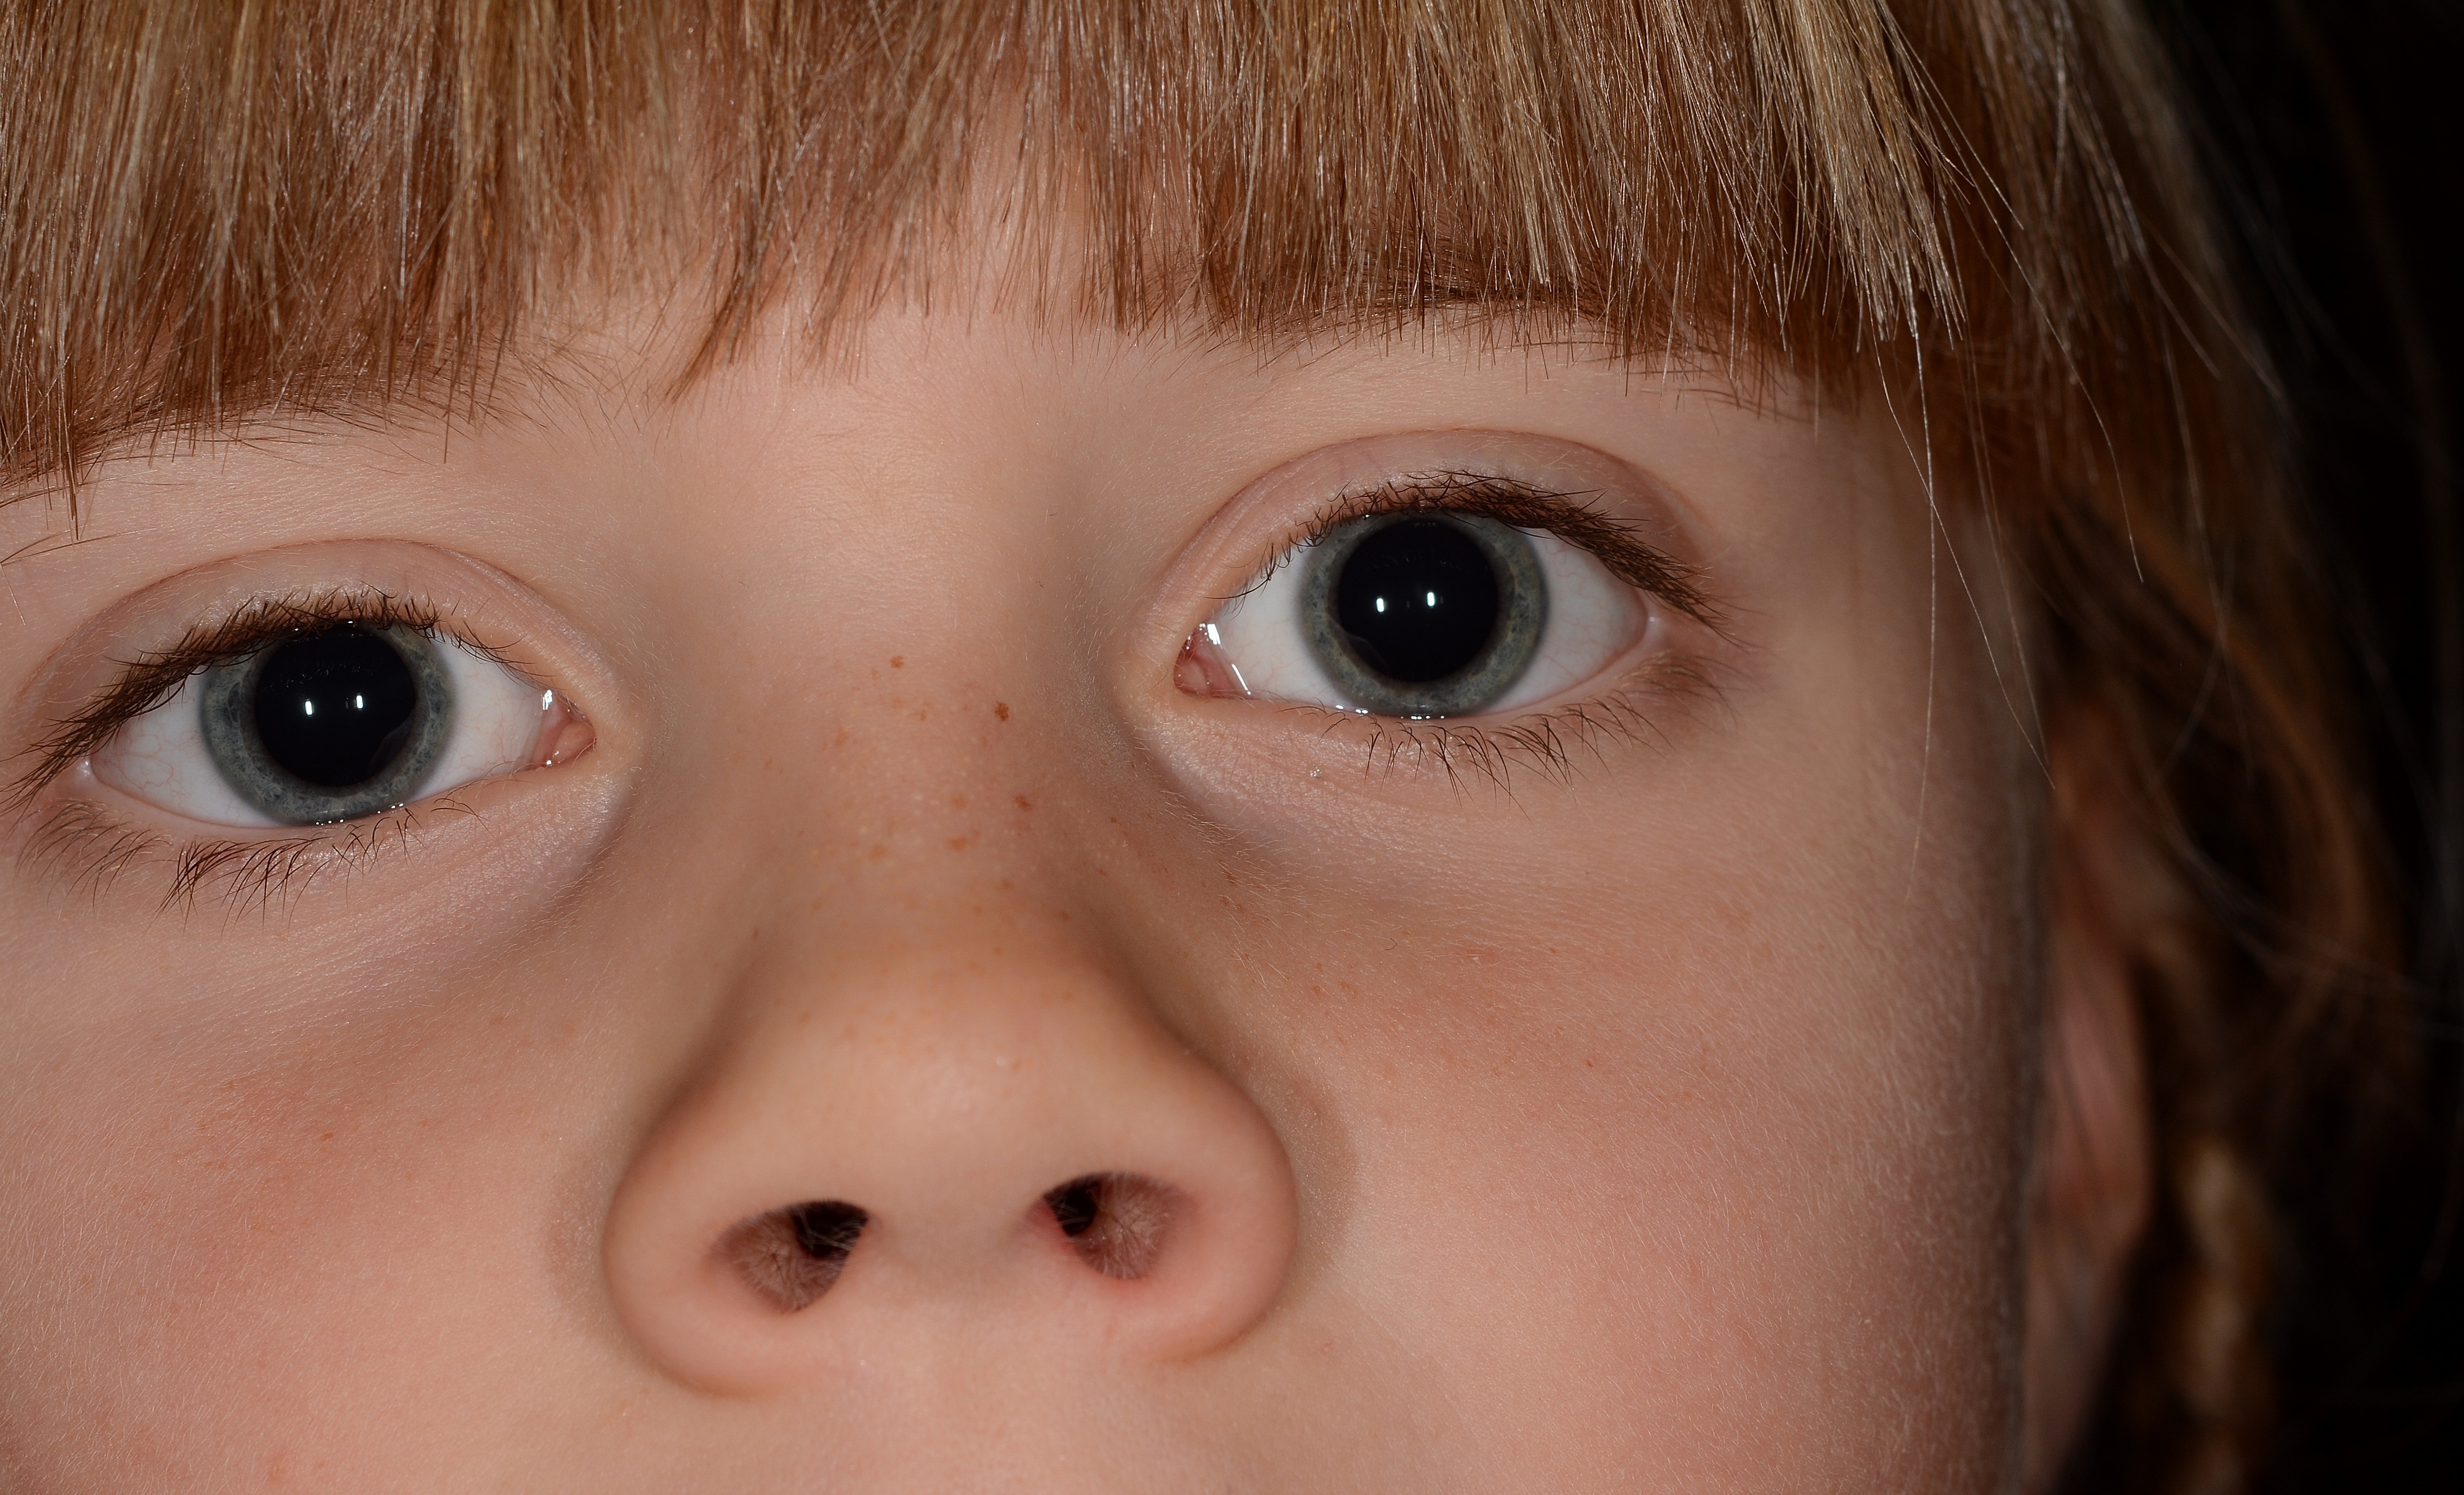
person, girl, photography, portrait, child, blue, close, facial expression, eyebrow, mouth, close up, human body, face, nose, eyes, cheek, infant, toddler, iris, eye, head, skin, beauty, organ, emotion, nostrils, brown hair, pupils, portrait photography